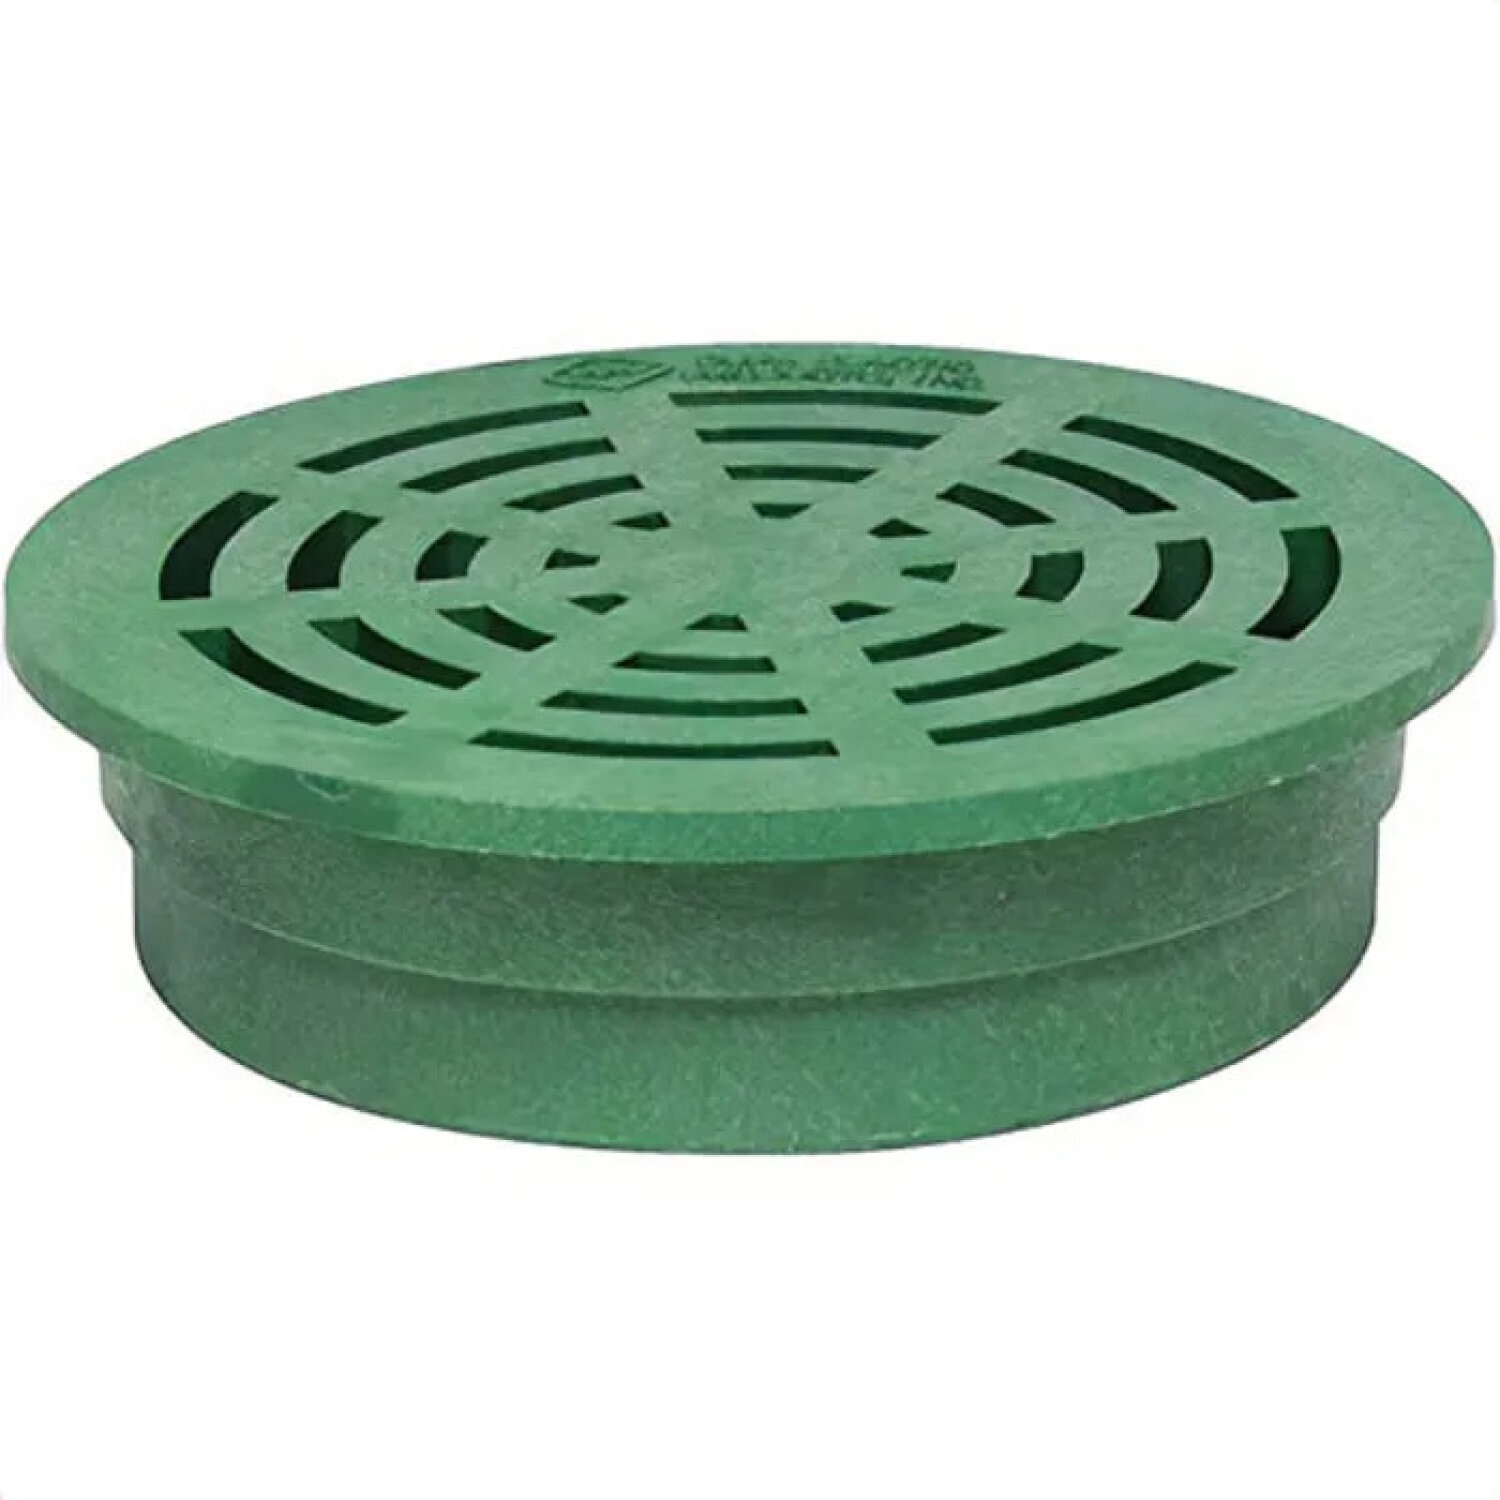
Ridgid 51207 Pressure Strainer 1450
General Information Brand Ridgid Country of Origin Taiwan UPC 095691512079 California Residents Proposition 65 Warning Part Number 51207 Product Type Pressure Strainer Physical Characteristics Weight 0.01 kg 0.02 lb Details Features Pressure Strainer Suitable For Use With : Model 1450 Pressure Test Pump
Brand: Ridgid
Category: Hardware > Plumbing > Plumbing Fixture Hardware & Parts > Toilet & Bidet Accessories > Toilet Tanks > Pressure-Assisted Tanks